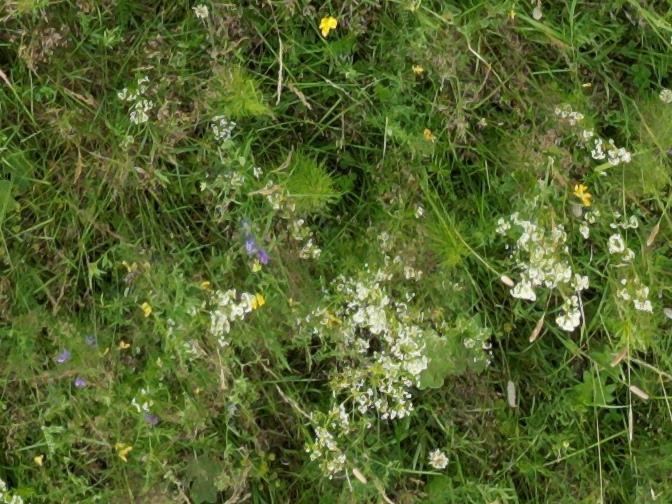
Flowers visible: yarrow flowers, yarrow flowers, yarrow flowers, yarrow flowers